Alien Invasion Arizona

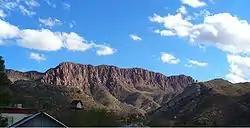
Apache Leap in Superior

While the film is set in fictional Salena, Arizona, many of the scenes are actually filmed in real-life Superior, Arizona. Shots of the town and surrounding area are seen throughout the film.